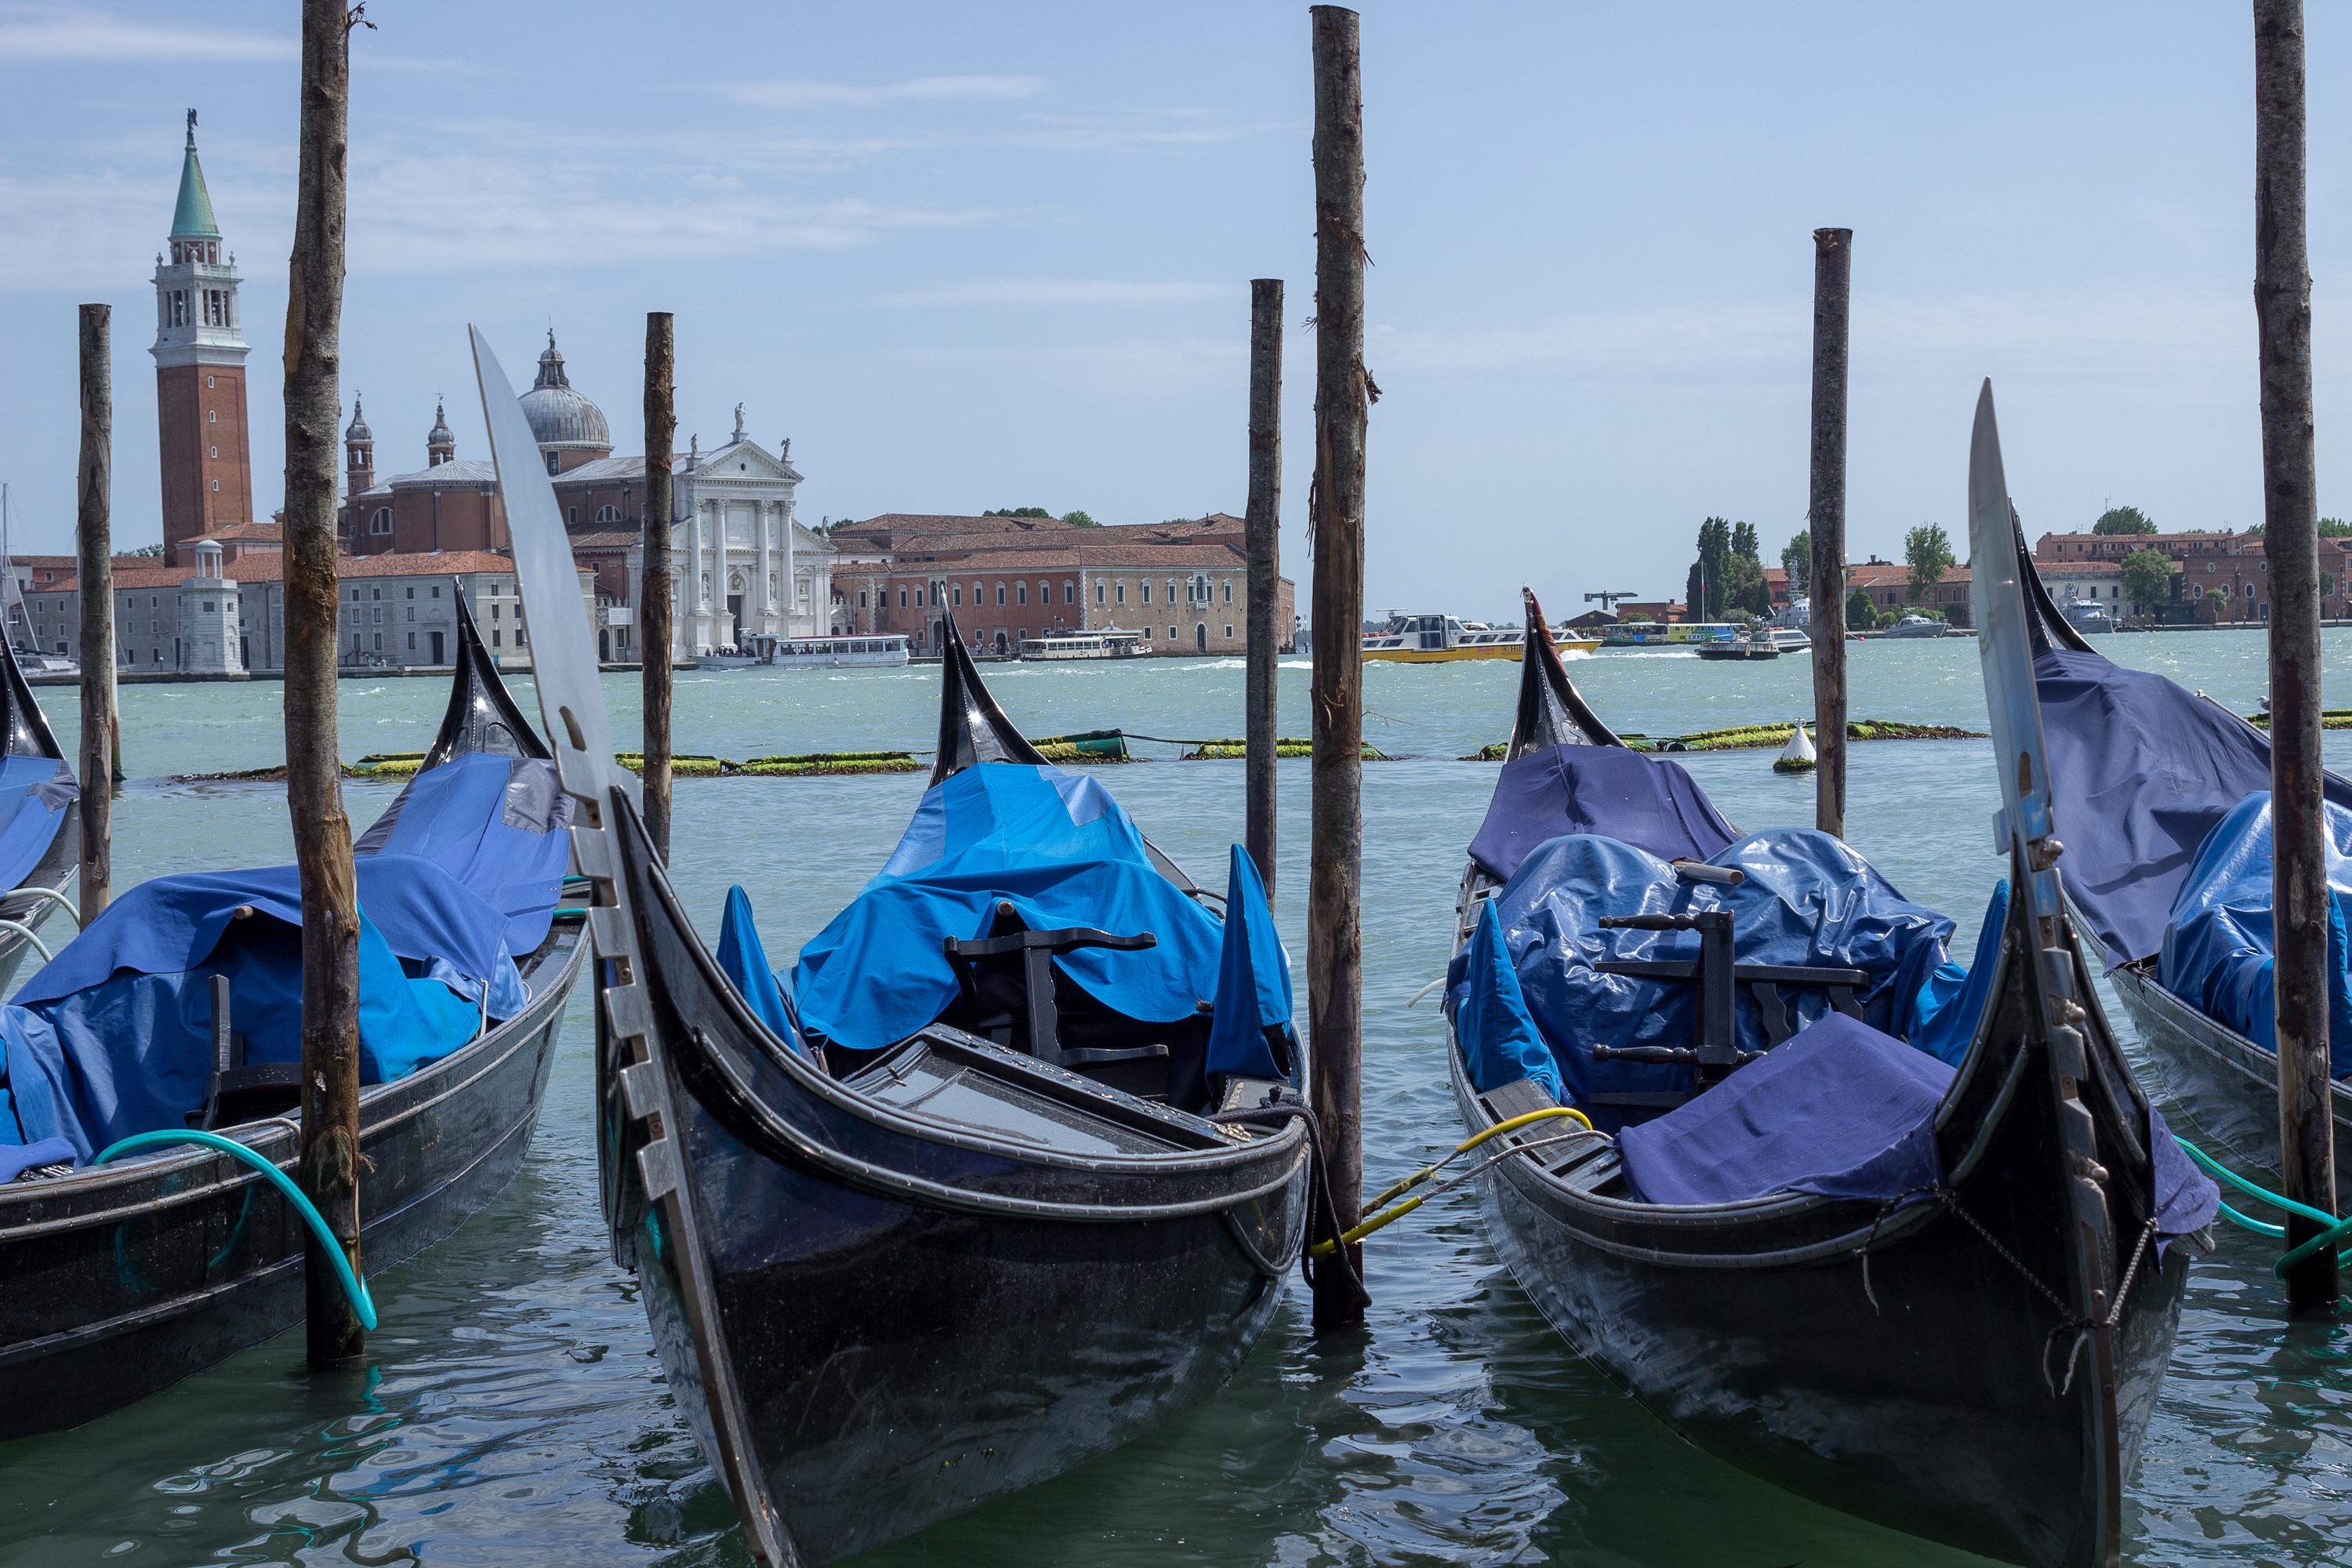
sea, boat, vehicle, waterway, boating, gondola, watercraft, fishing vessel, watercraft rowing